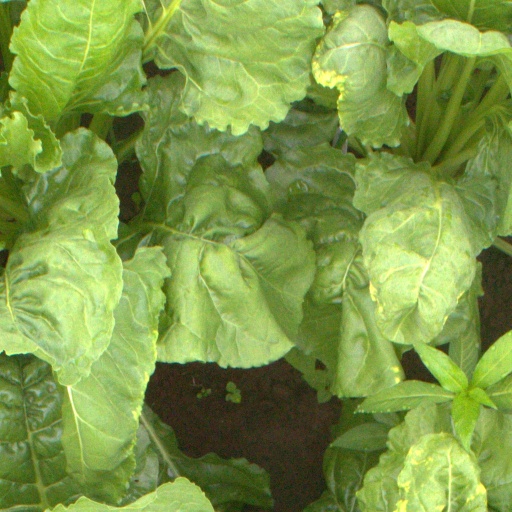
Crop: sugar beet